Tom Wrigglesworth

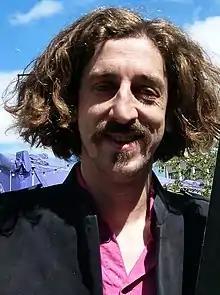
Wrigglesworth in 2013

Thomas James Wrigglesworth is an English comedian. He was born and raised in Sheffield, South Yorkshire. In 2009 he was nominated for the main Edinburgh Comedy Award (formerly the Perrier awards) at the Edinburgh Festival Fringe.